SS Campos

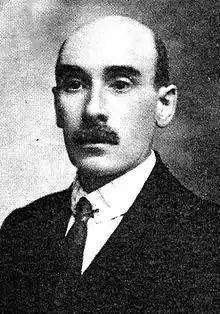
Everardo Dias

The trio proved reliable, popular, and competitive, so ordered more ships to the same design. completed ' in 1896; ' and ' in 1897; and "Tijuca" in 1899. completed ' and ' in 1897; ' in 1898; and " in 1899.